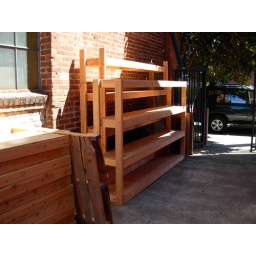
in emeryville, come grab them, they're jsut sitting outside my office